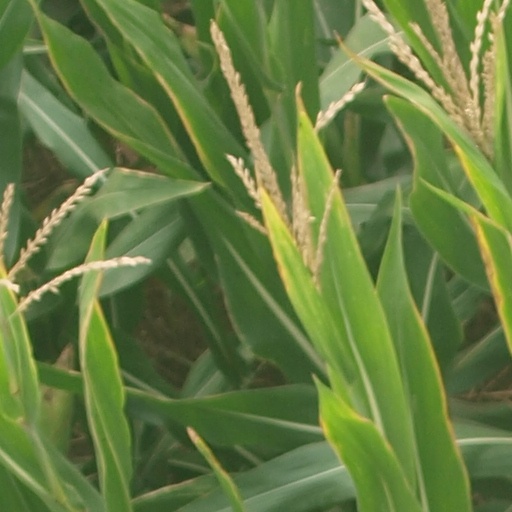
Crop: maize; corn